History of diabetes

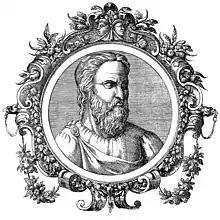
Engraved portrait of Aretaeus by Ioannes Sambucus (1574)

Modern-day diabetes is associated with two terms in the Chinese language. The traditional term, "", means "wasting-thirst" and correlates closely with diabetes in most instances of historical description. The more modern term,, means "sugar urine disease", and is equivalent to diabetes mellitus. It has been suggested that the modern term is derived from exchanges with Ayurvedic practitioners who called the condition "madhumeha" ("honey urine"). Within the Sinosphere (regions of East and Southeast Asia historically influenced by the linguistic and literary traditions of the Chinese empire), this etymology has also been borrowed into Korean ( []) and Japanese ( []).